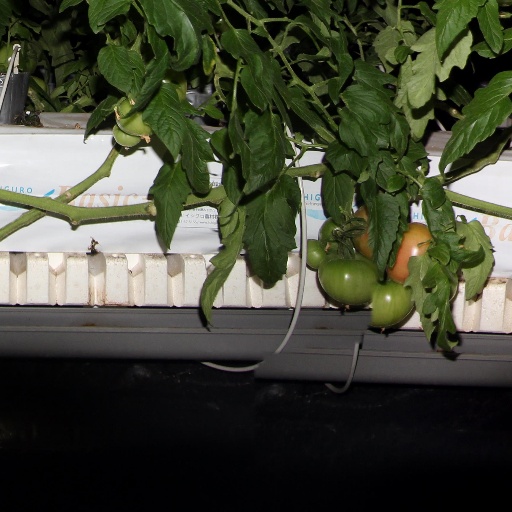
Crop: tomato